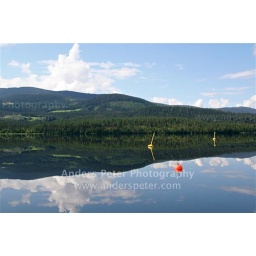
Perfect reflection from mountain landscape behind the lake in the foreground.